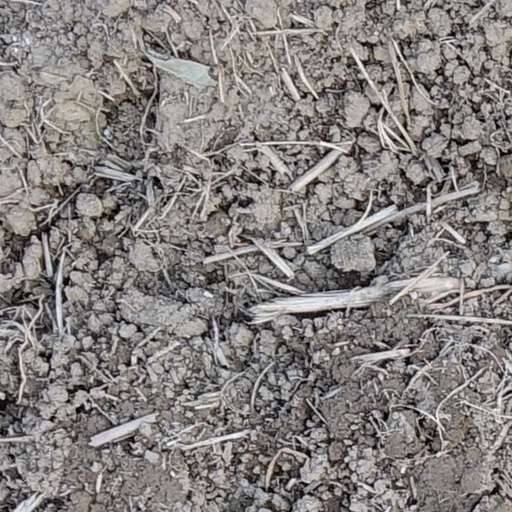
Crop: wheat